Alexander Acosta

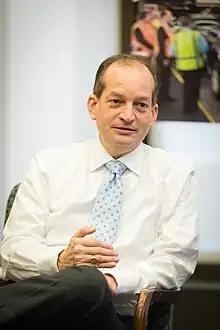
Acosta meeting with apprentice program participants as the secretary of labor.

President Donald Trump announced in a press conference on February 16, 2017, that he would nominate Acosta to fill the position of Secretary of Labor after the nomination of Andrew Puzder was withdrawn. Acosta was recommended by White House counsel Don McGahn.